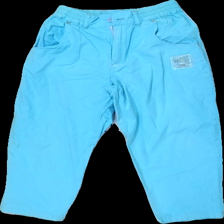
View: front
Type: Jeans
Category: Children
Brand: Not in the list
Colors: Blue
Material: 100% bomull
Pattern: Other
Cut: Regular
Season: All
Stains: Major
Damage: smuts fläckar
Damage location: bottom center
Damage 2: smuts fläckar/nopprigt
Damage 2 location: middle center
Damage 3: smuts fläckar/nopprigt
Damage 3 location: top center
Price range: <50
Recommended usage: Export
Description: ljus blåa jeans